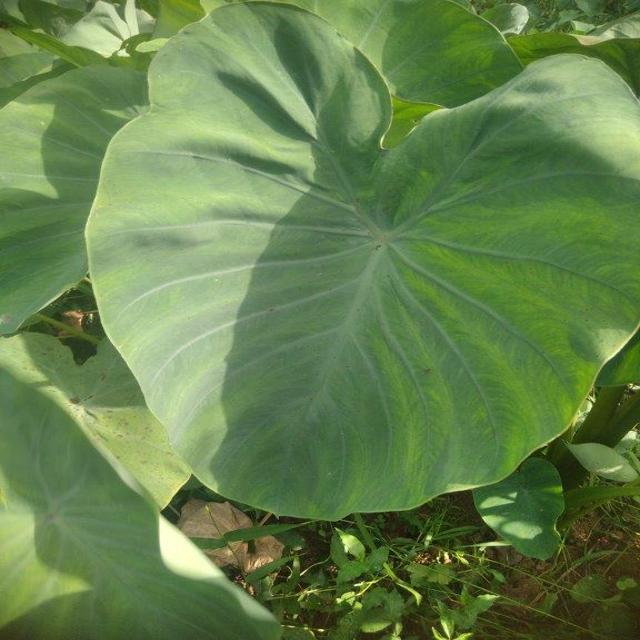
Label: Healthy